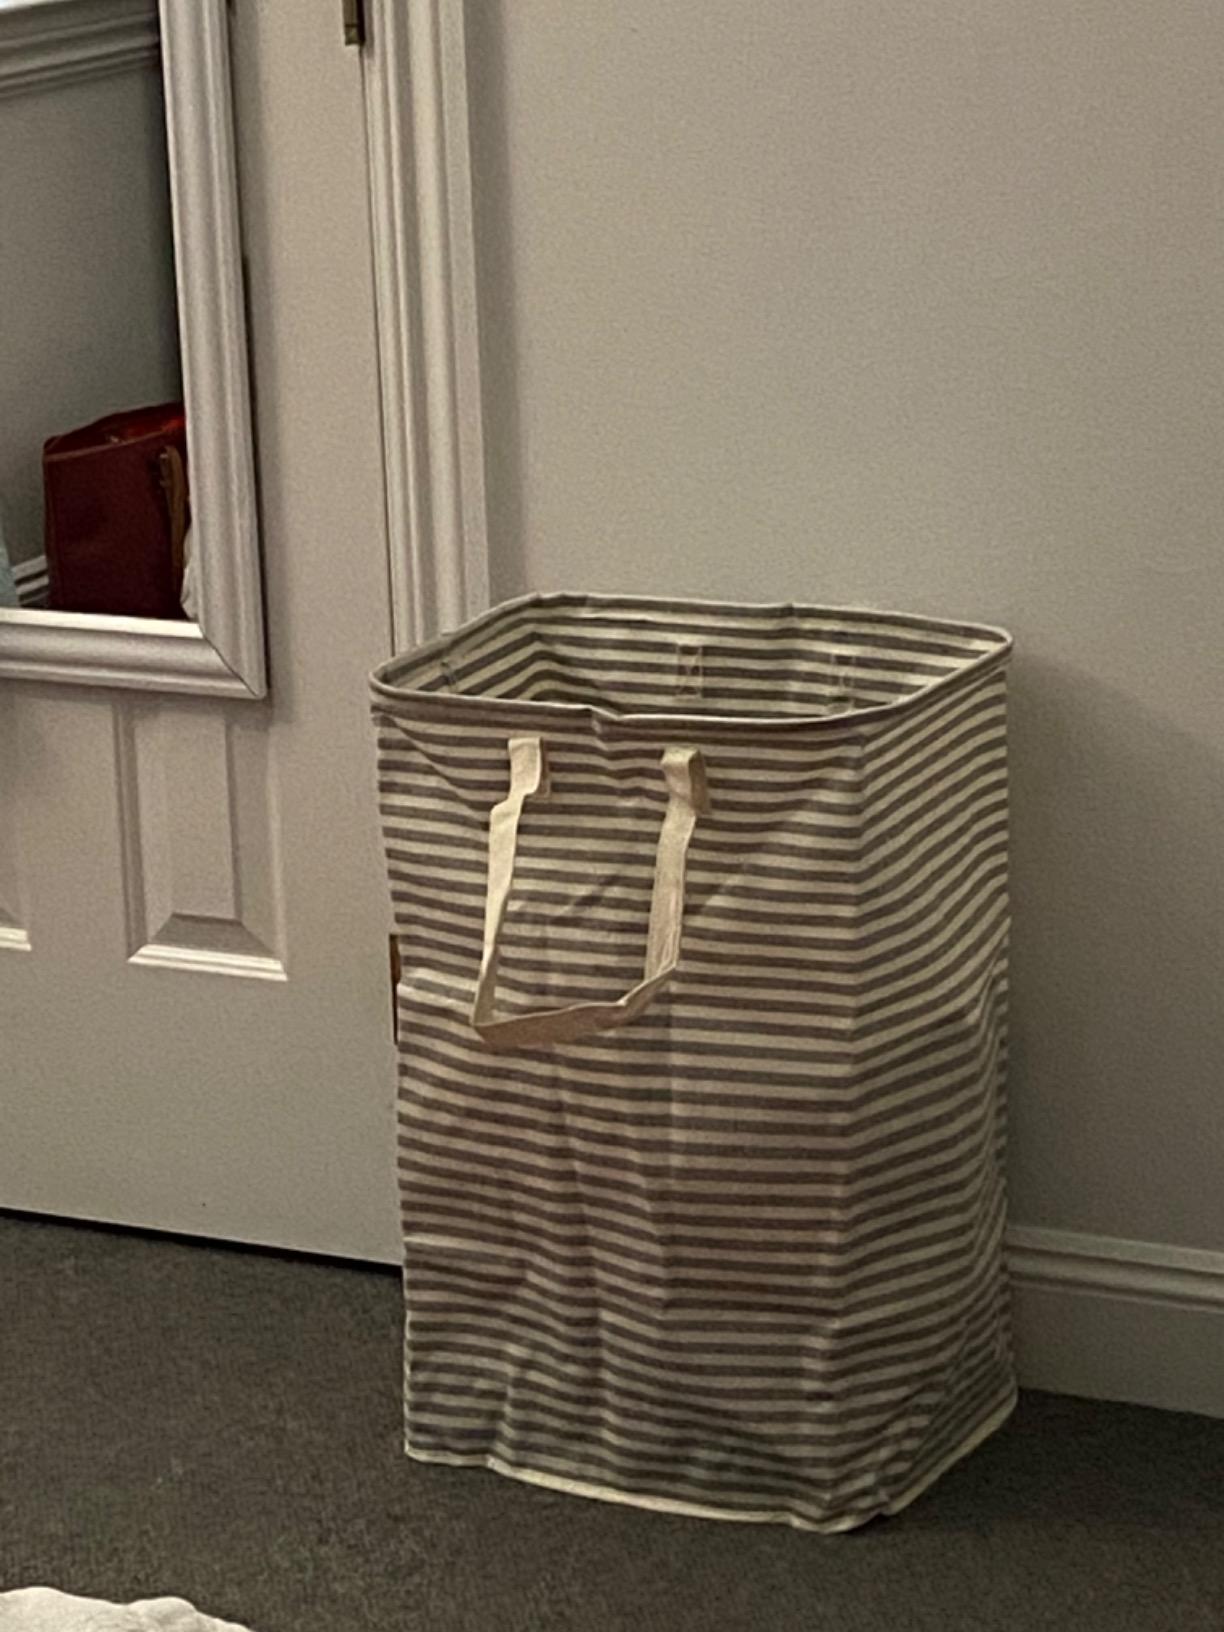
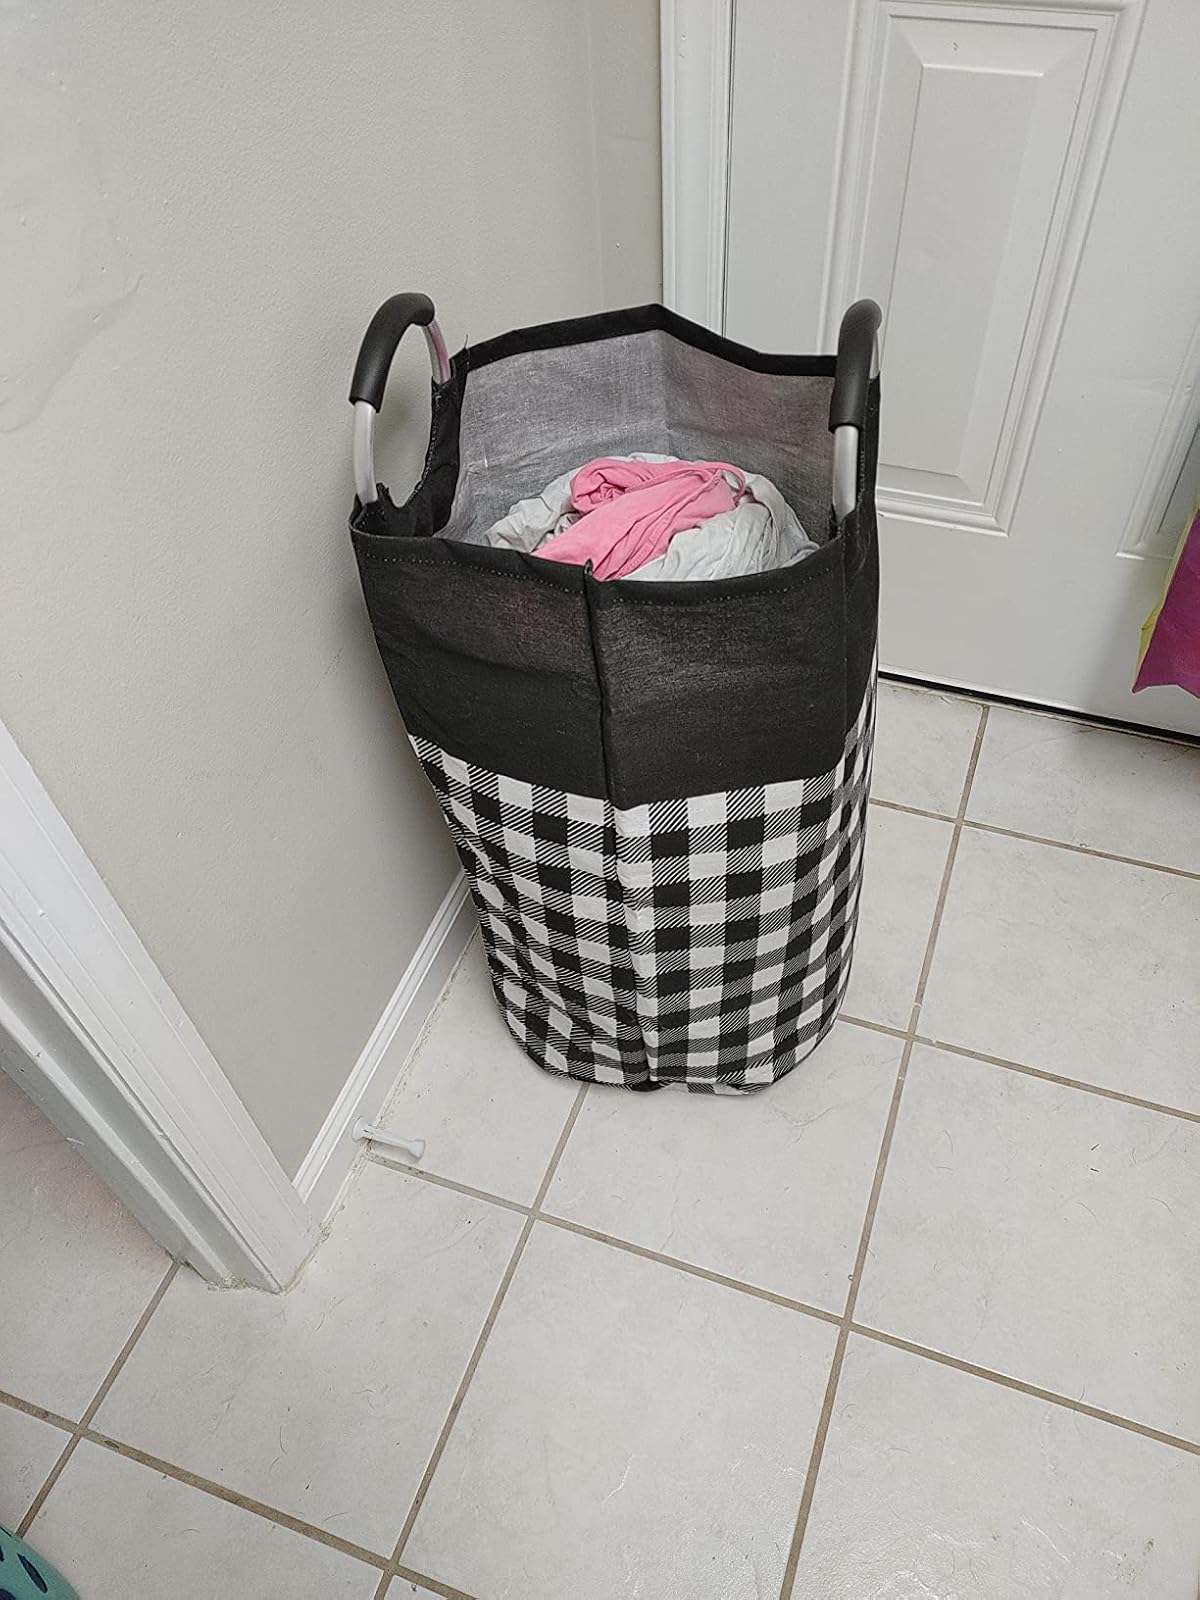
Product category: items_hamper
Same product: no